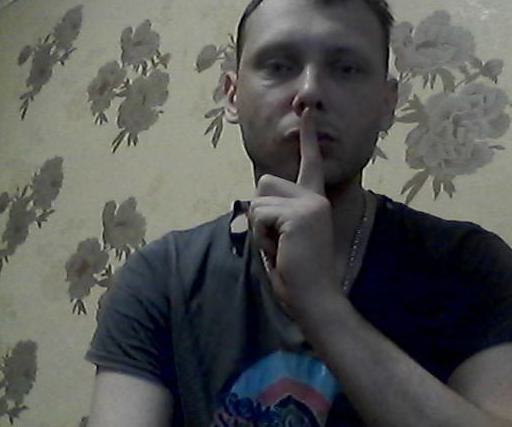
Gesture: mute